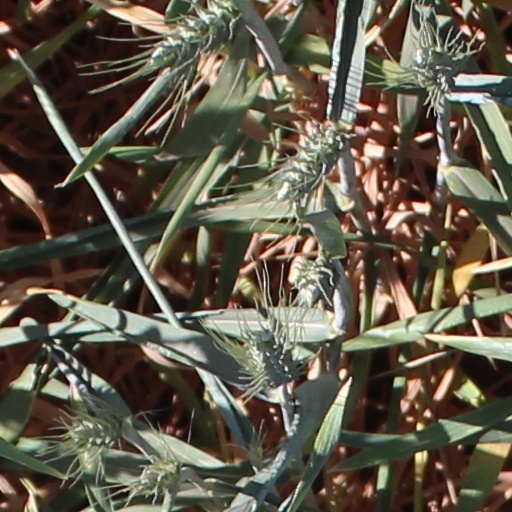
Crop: wheat